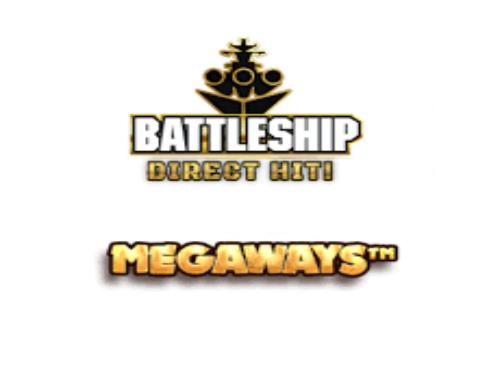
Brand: battleship
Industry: Leisure